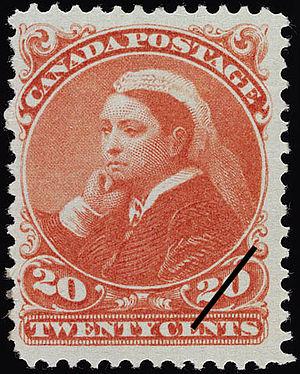
Timbre-poste du Canada 20 cents 1893 éfigie Victoria en deuil
L'histoire postale et philatélique du Canada concerne les territoires qui ont formé le Canada d'aujourd'hui. Avant de joindre la confédération canadienne, les colonies britanniques qu'étaient la Colombie-Britannique et l'île de Vancouver, l'Ile-du-Prince-Edouard, la Nouvelle-Écosse, le Nouveau-Brunswick et Terre-Neuve ont émis des timbres à leur nom.